Robert of Shrewsbury (died 1168)

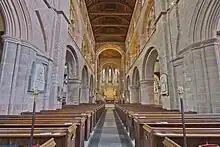
Interior of Shrewsbury Abbey

Robert of Shrewsbury (died 1168) or "Robertus Salopiensis" was a Benedictine monk, prior and later abbot of Shrewsbury Abbey, and a noted hagiographer.